Spellbrook

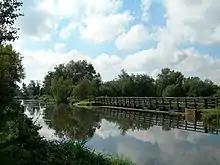
Spellbrook Weir on the Stort

Spellbrook is a hamlet in Hertfordshire, situated between Bishop's Stortford and Sawbridgeworth.